Second Battle of Sacket's Harbor

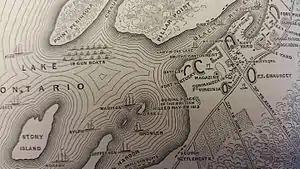
Sacket's Harbor

The Second Battle of Sacket's Harbor, or simply the Battle of Sacket's Harbor, took place on 29 May 1813, during the War of 1812. A British force was transported across Lake Ontario and attempted to capture the town, which was the principal dockyard and base for the American naval squadron on the lake. Twelve warships were built here. The British were repulsed by American regulars, militia, marines and sailors, although the attack resulted in the destruction of naval stores and self-inflicted damage to American warships.